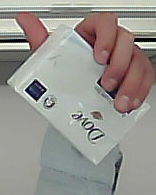
Product: dove_soap